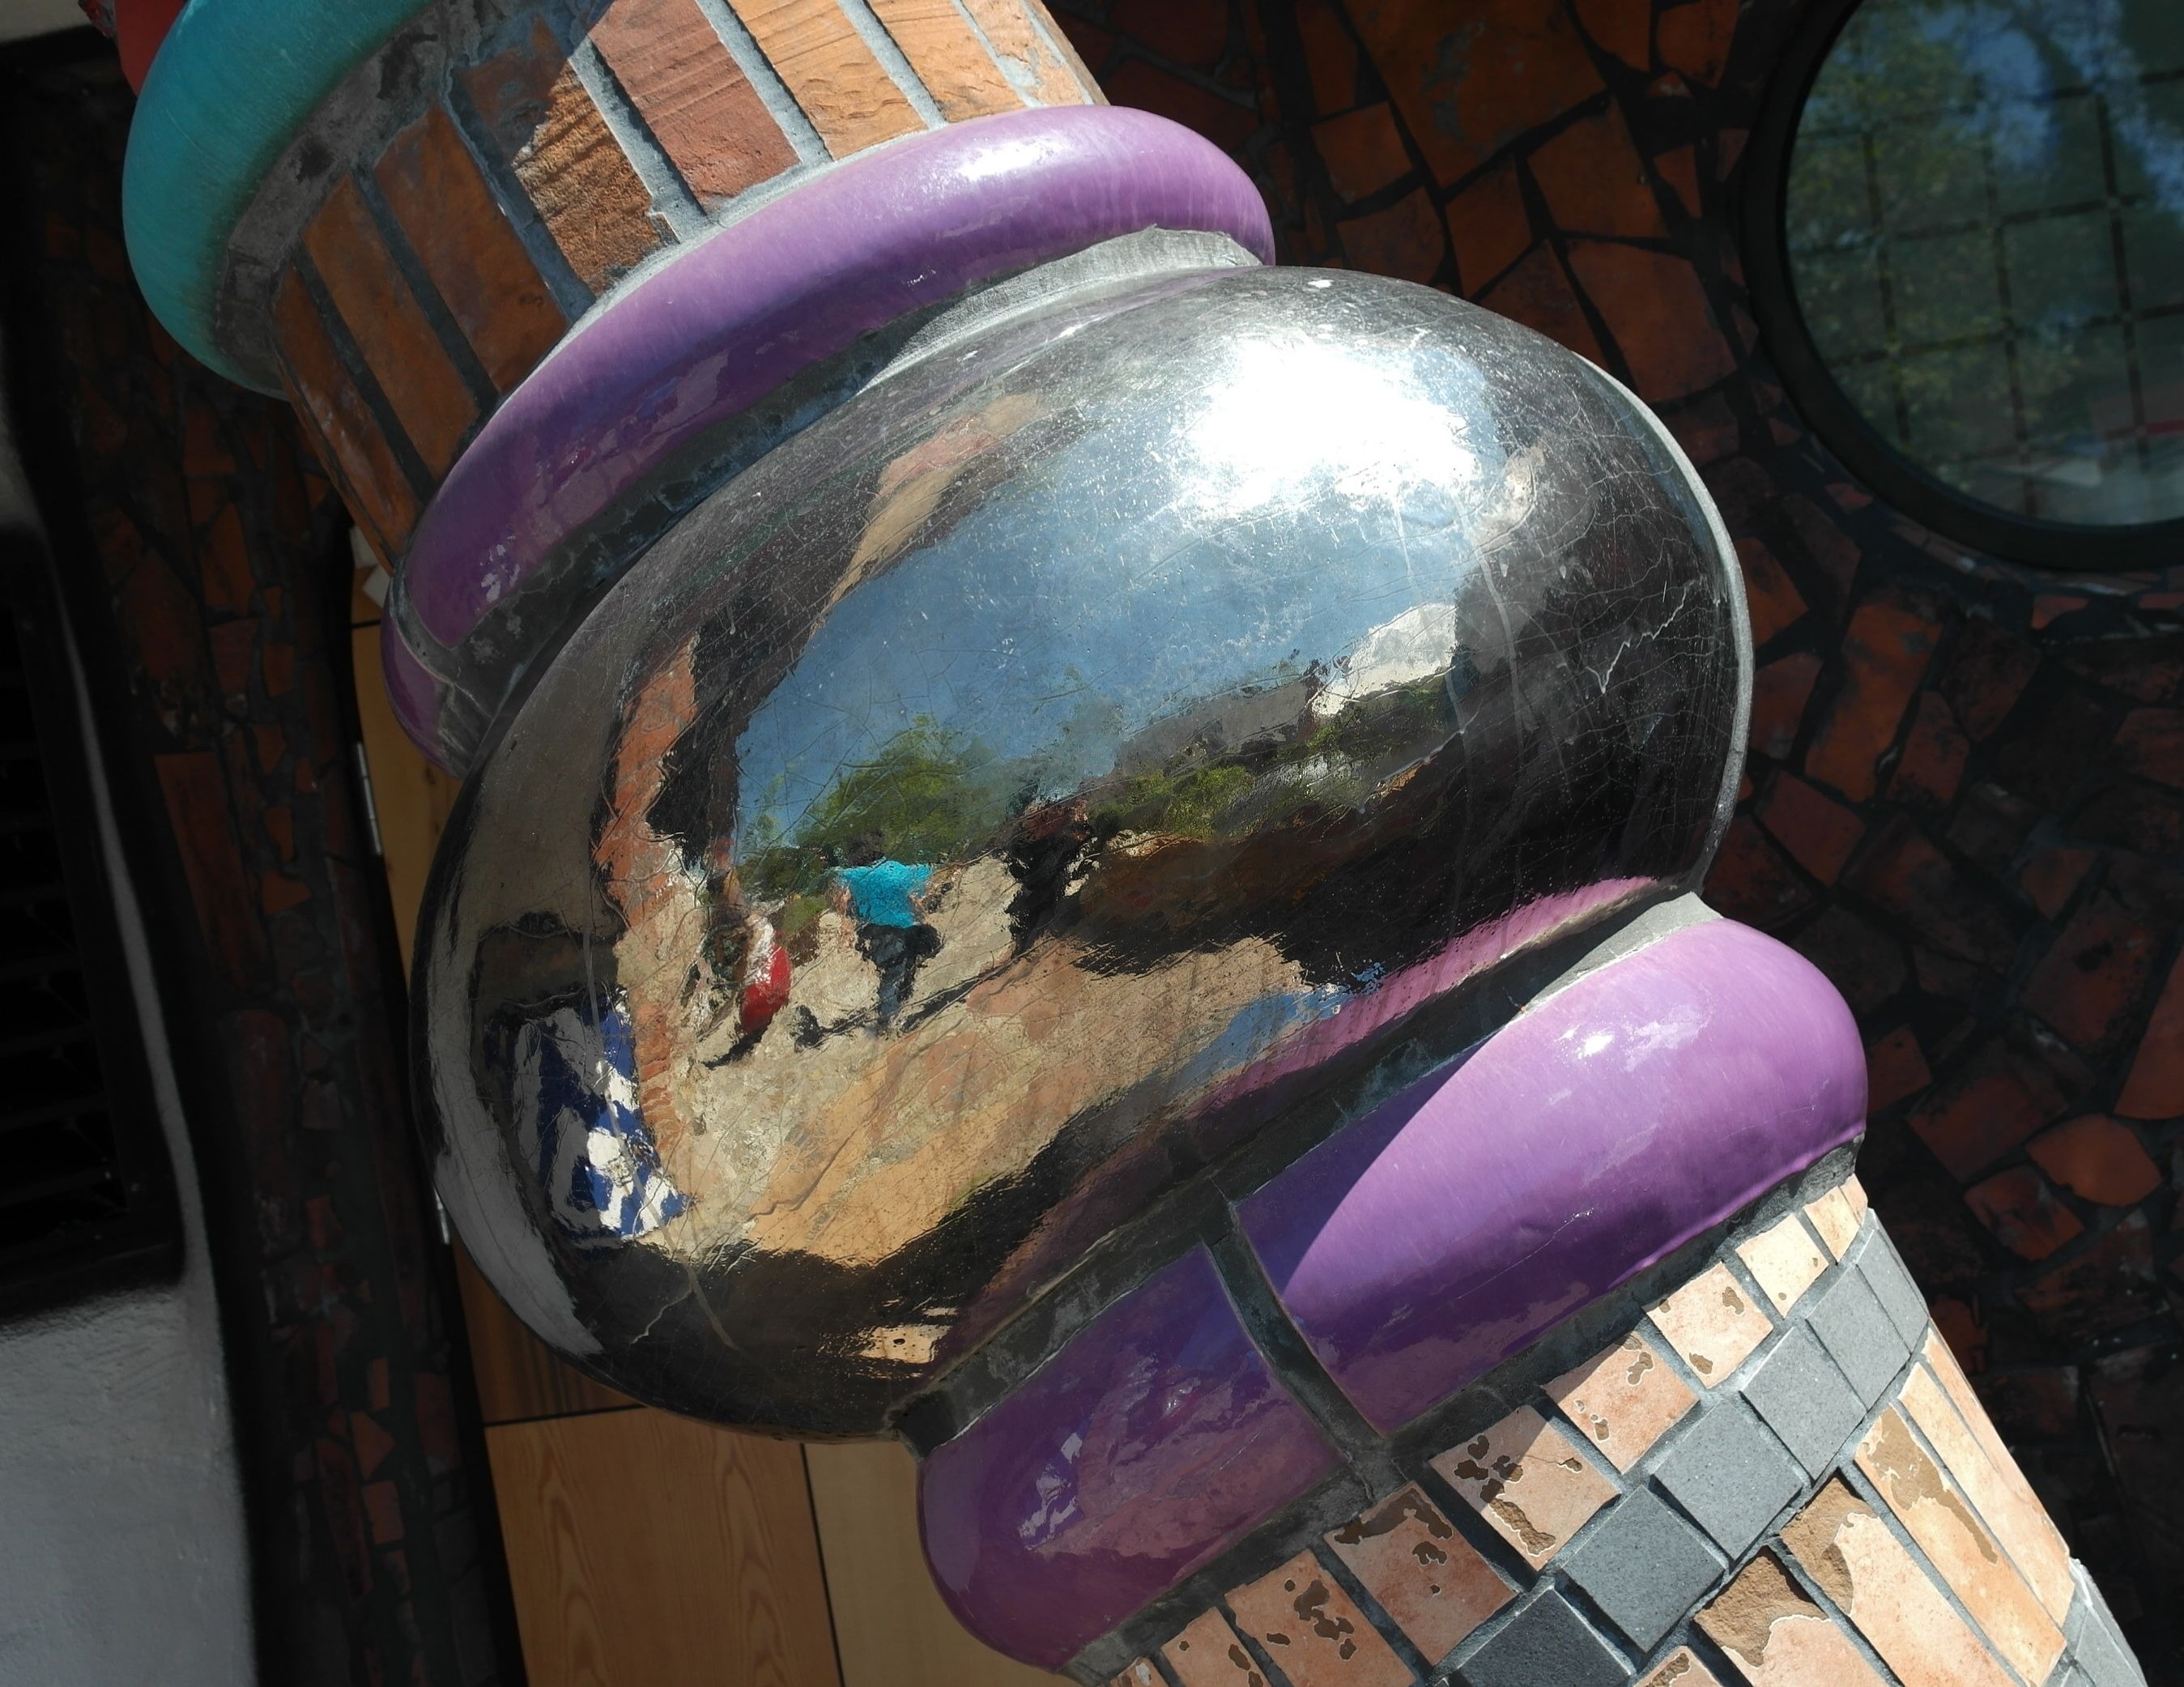
reflection, color, blue, deco, art, decorative, ball, image, shape, mirroring, hundertwasser